Pedro Antonio de Medrano y Albelda

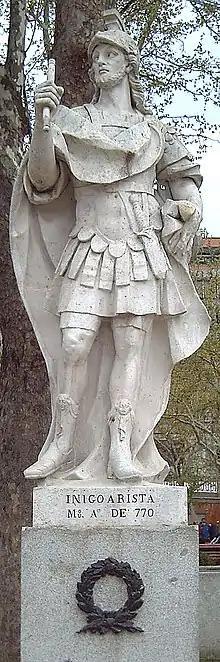
Íñigo Arista, the first King of Pamplona (Navarre), direct ancestor of Pedro Antonio de Medrano.

His paternal grandfather Pedro de Medrano y Íñiguez was the son of Pedro de Medrano and Ana de Íñiguez, the latter married on November 10, 1581 in Murillo de Río Leza, La Rioja. Ana de Íñiguez was from the royal Navarrese House of Íñiguez, and therefore Medrano was a descendant of the royal House of Íñiguez, also known as the first kings of Navarre.